Røst Municipality

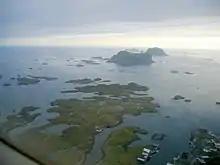
View of Røst from the air

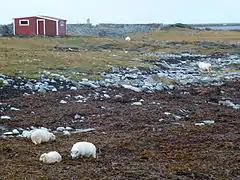
View of sheep eating seaweed in the tidal zone

The municipality of Røst was established on 1 July 1928 when it was separated from Værøy Municipality. Initially, it had 731 residents. The municipal boundaries have not changed since that time.